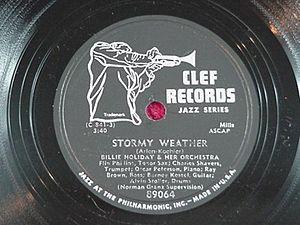
Clef Records est un label discographique américain de jazz créé en 1946 par Norman Granz, absorbé dans Verve Records en 1956.